Regional School Unit 63

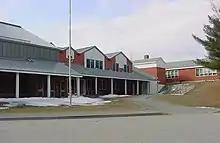
Holbrook School, the district middle school, located in Holden, Maine

Regional School Unit 63 (RSU 63), formerly Maine School Administrative District 63, is an operating school district within Penobscot County, Maine, covering the towns of Holden, Eddington, and Clifton.